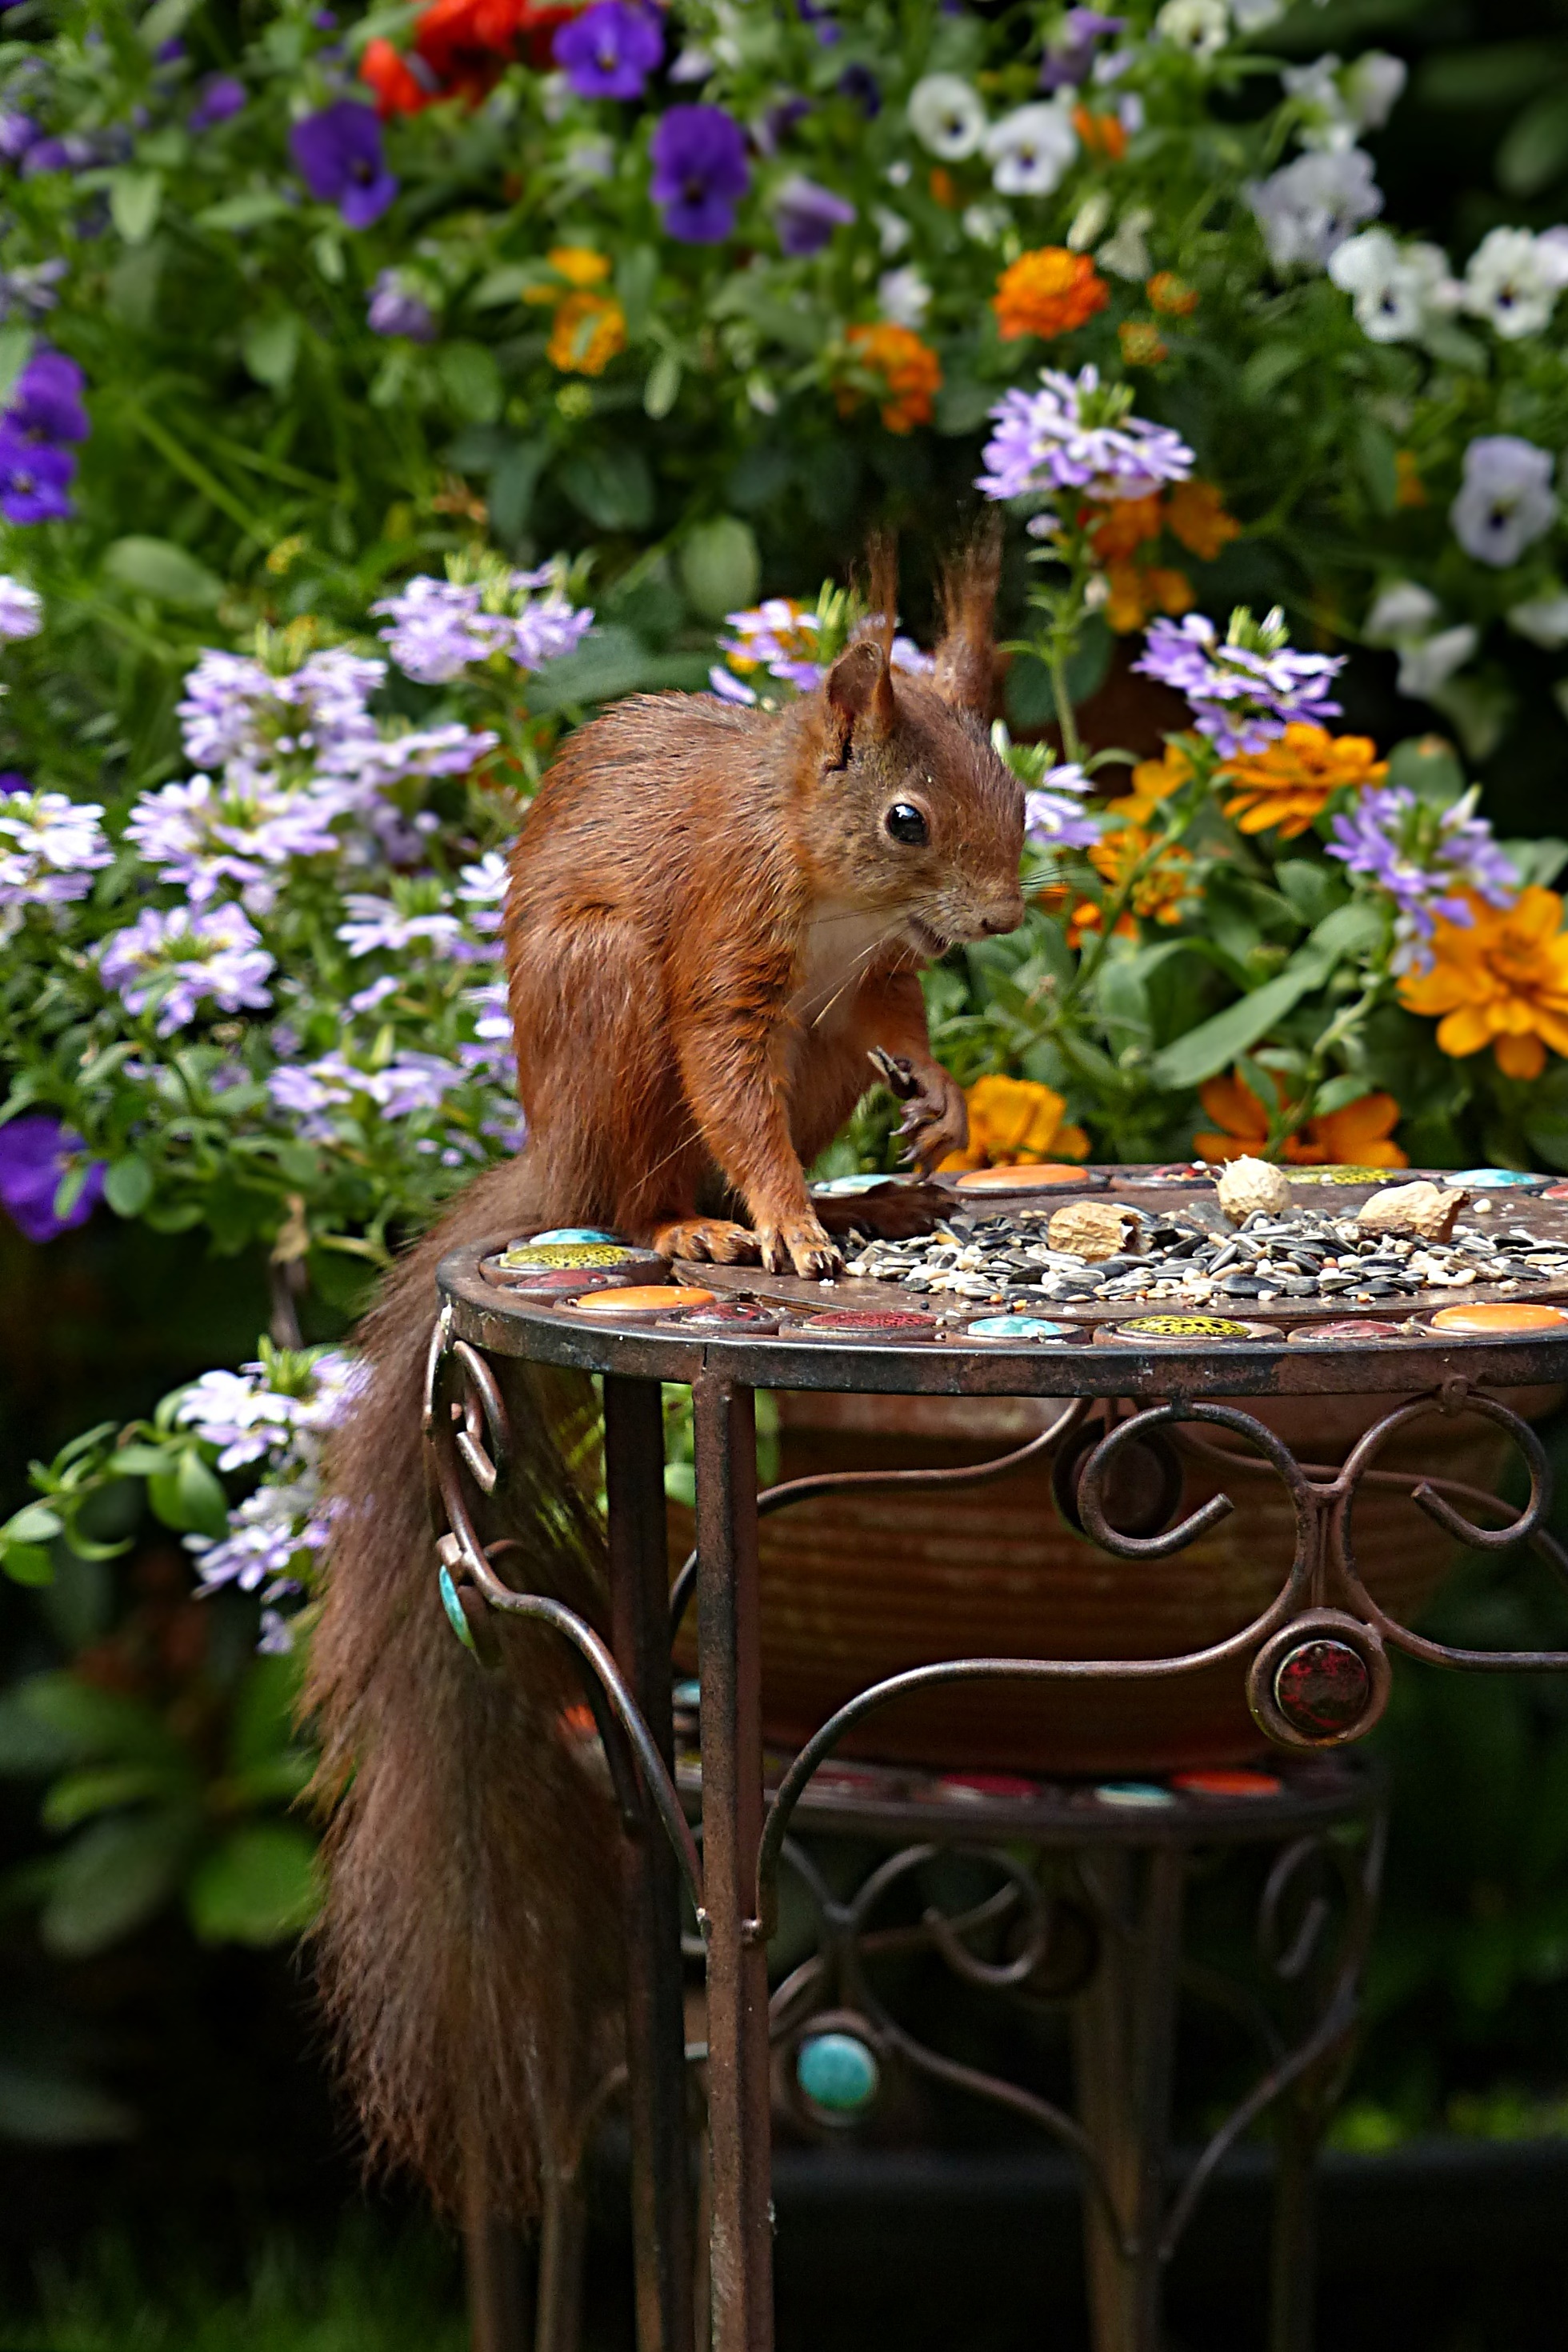
grass, flower, animal, cute, wildlife, cat, autumn, mammal, squirrel, garden, flowers, outdoors, foraging